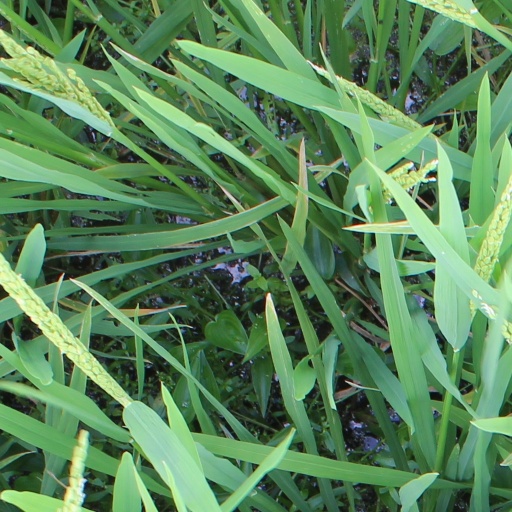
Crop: rice